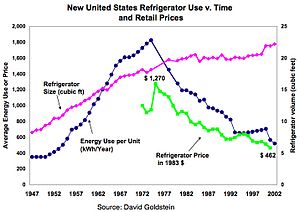
Graf / Måledata og beregnede data
Eksempel med flere forskellige grafer med måledata anbragt i det samme koordinatsystem (NB. med forskellige lodrette enheder!)
En graf er en todimensional grafisk fremstilling af en funktionel afhængighed mellem to størrelser, således at kender man sammenhørende værdier af de to størrelser, så ved man ud fra grafen, om de tilfredsstiller den funktionelle afhængighed eller ej